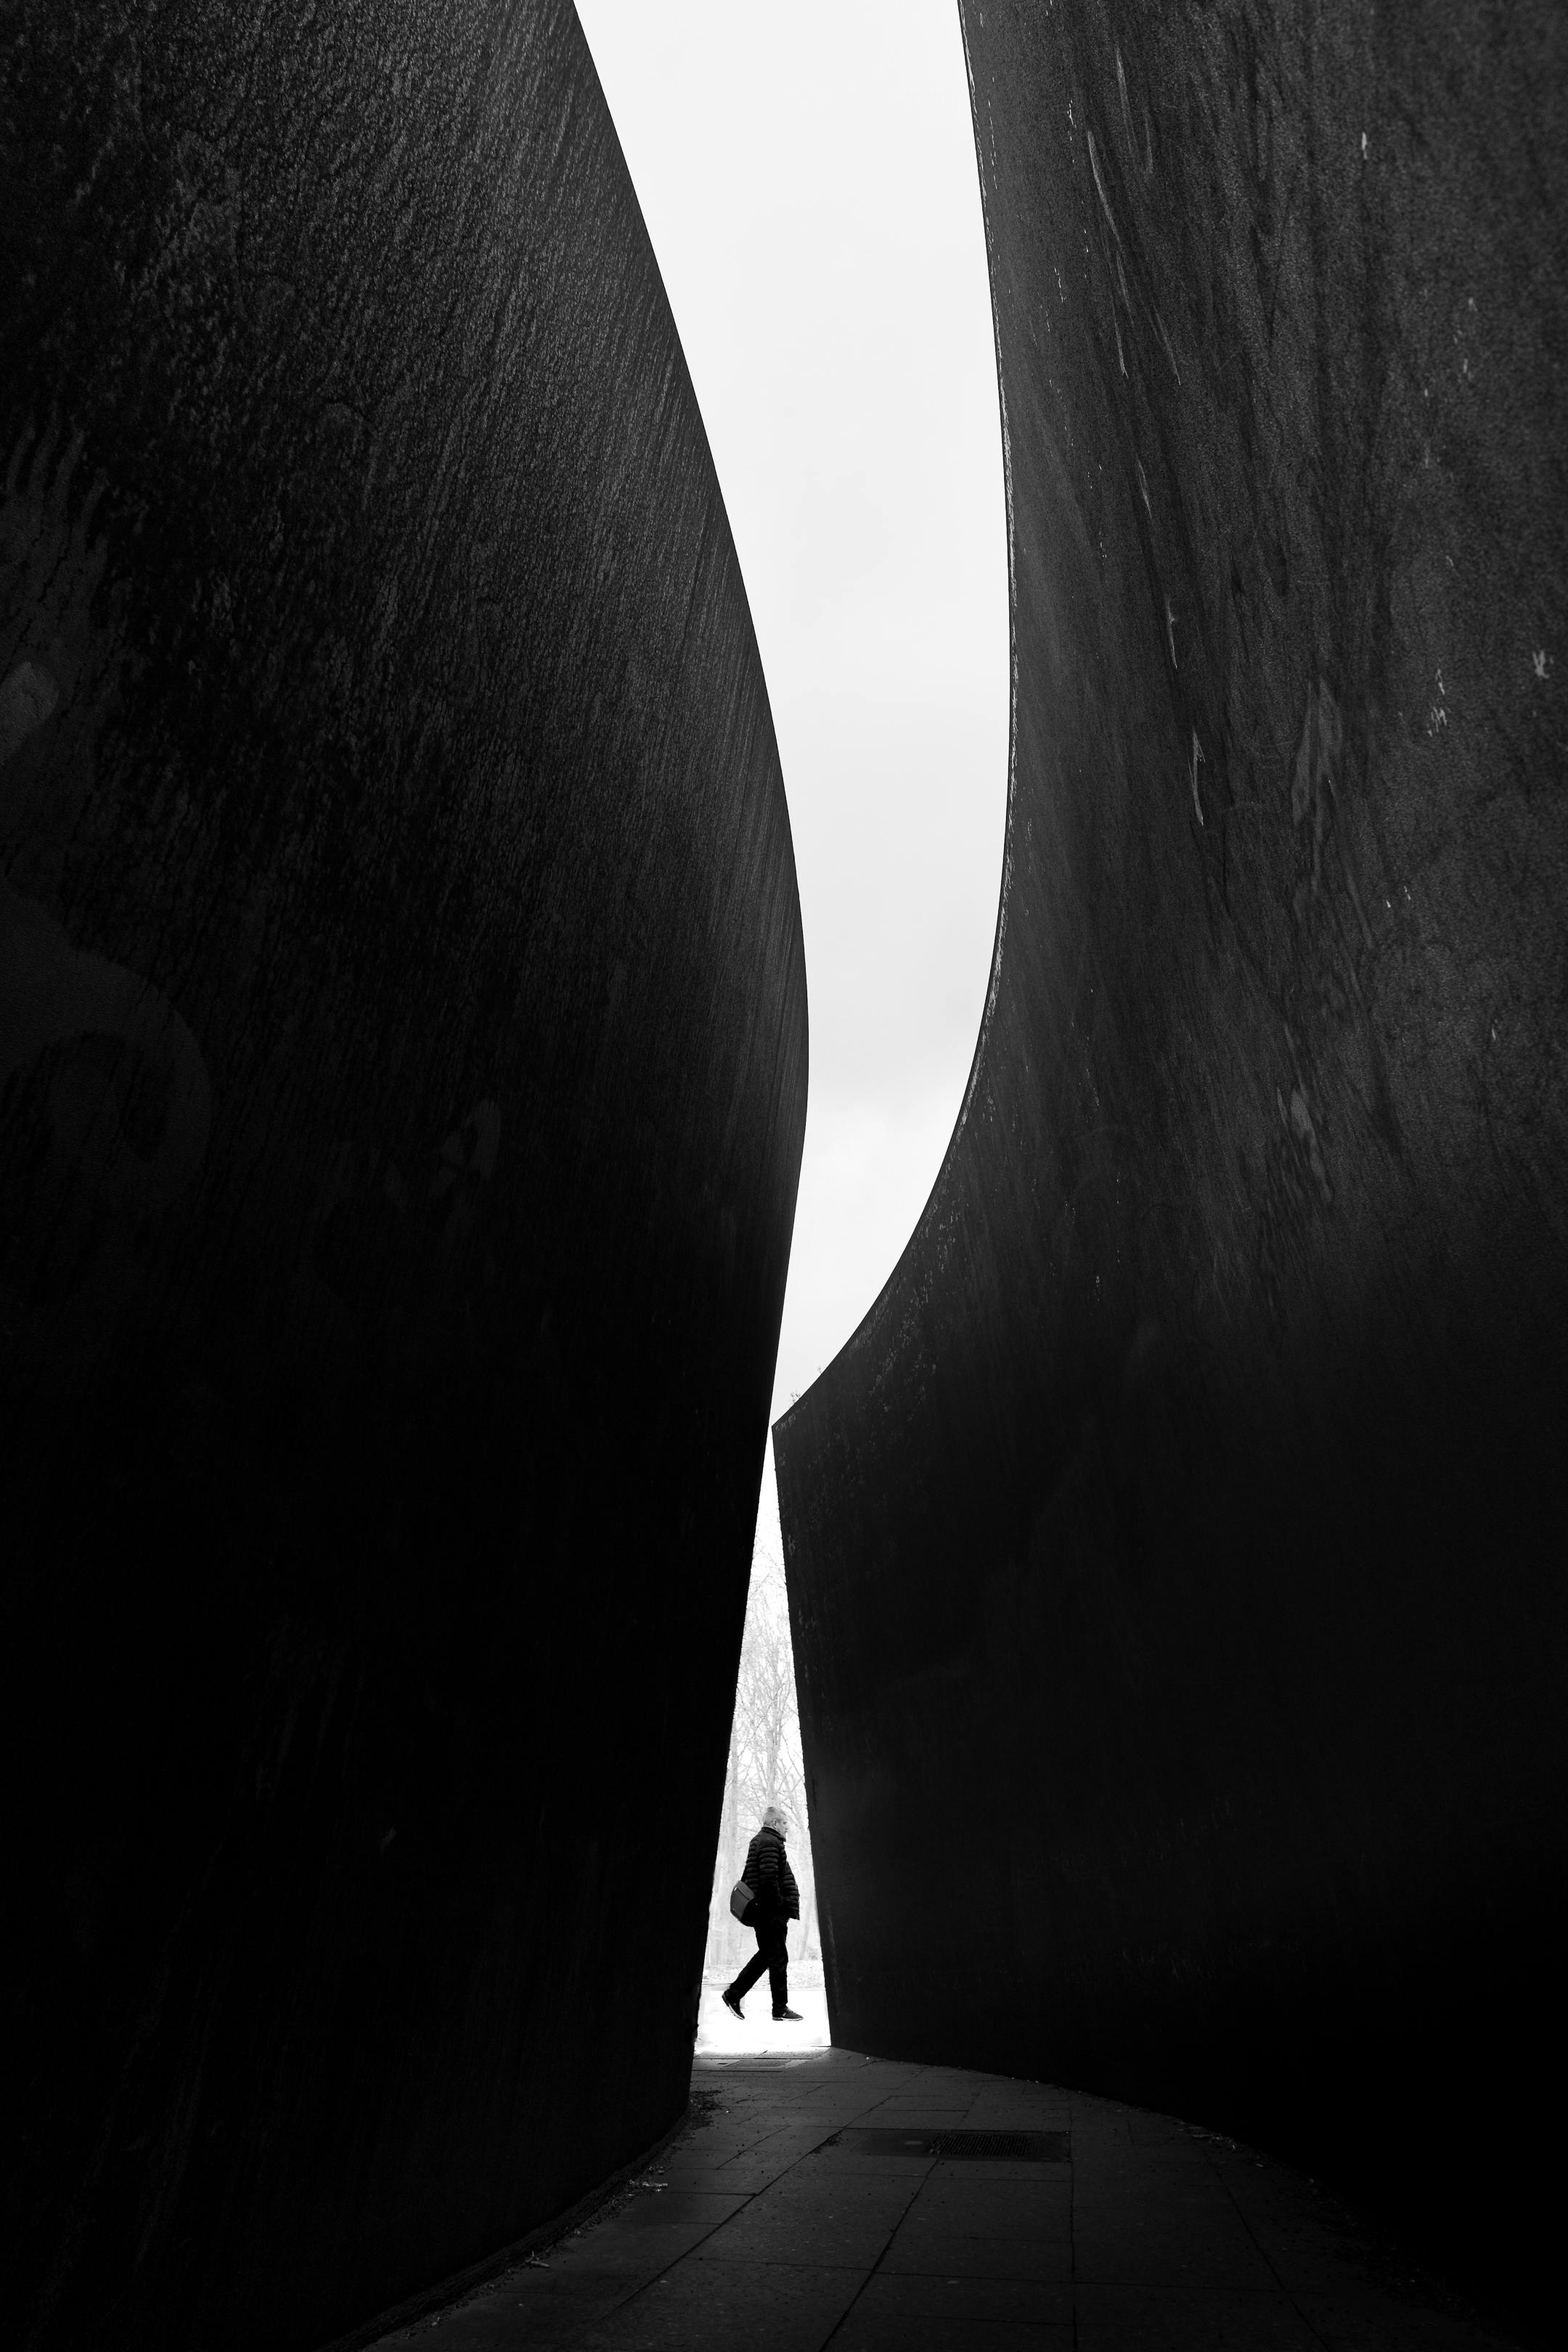
natural, Tints and shades, darkness, monochrome photography, automotive design, monochrome, landscape, symmetry, concrete, art, shadow, still life photography, human leg, rock, wood, pattern, sky, rectangle, circle